HA(L)-3

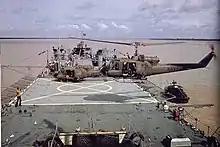
A UH-1E of HA(L)-3 landing on , October 1967.

In 1965, the US Navy began joint operations off the southern coast of South Vietnam in support of the growing war. In the same year, the Navy began limited Mobile Riverine Forces operations in the Mekong Delta, disrupting the Viet Cong's lines of communications, locating supply caches, and eliminating tax collecting stations. Based on the "Brown-water navy" Navy's early success, a commitment was made to continue river operations on a full-scale basis in the Mekong Delta. It was also determined that key to the survival of the boats operating in the rivers would be close air support (CAS).